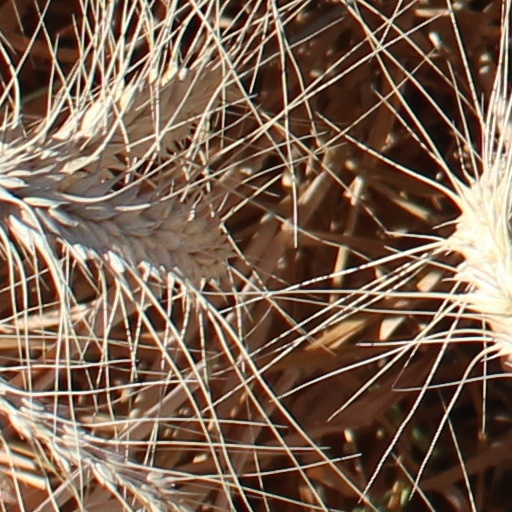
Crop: wheat